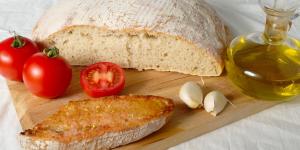
pan con tomate